Cicindela campestris

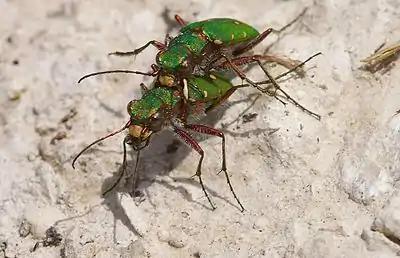
Mating pair. Male grips female at back of thorax with his (pale-coloured) mandibles

Cicindela campestris, commonly called the green tiger beetle, is a widespread Eurasian species of tiger beetle. It is the type species of the large genus "Cicindela".